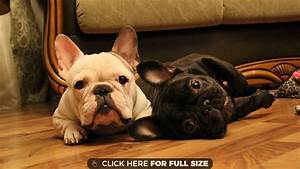
Label: dog